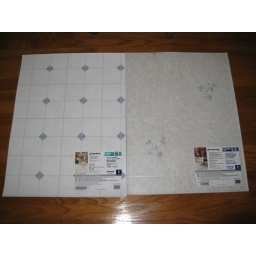
I want the white and blue squares in the bathrooms and the blue flowers in the kitchen.